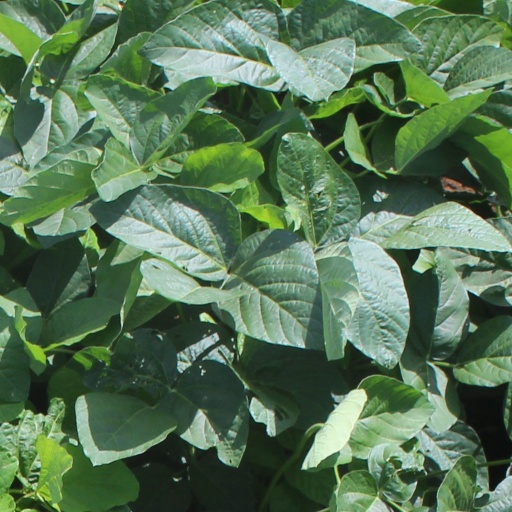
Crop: soybean